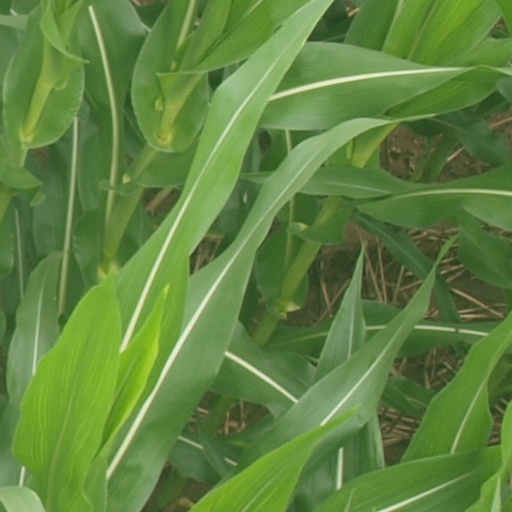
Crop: maize; corn